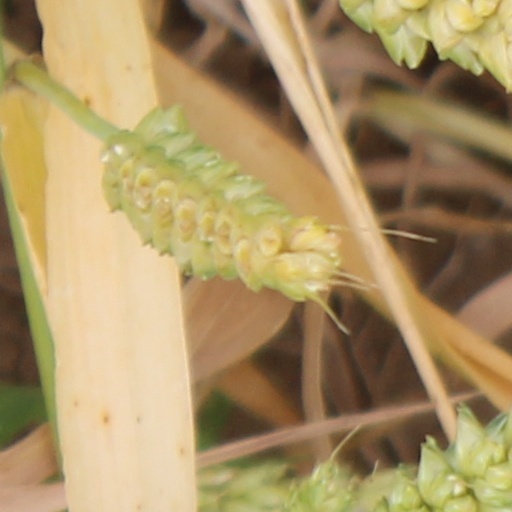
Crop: wheat